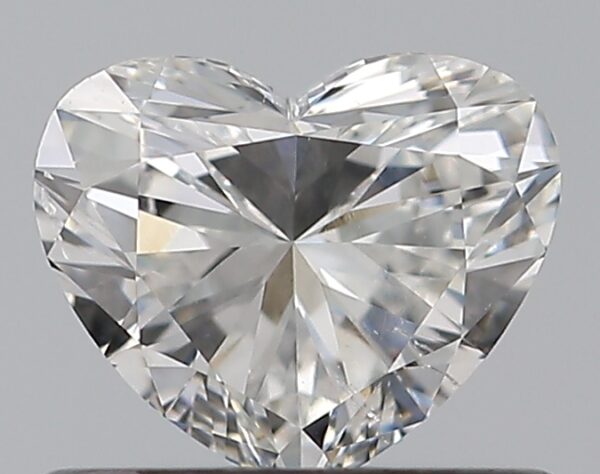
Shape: heart
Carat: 0.5
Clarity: SI1
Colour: F
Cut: EX
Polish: EX
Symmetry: VG
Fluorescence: M
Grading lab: GIA
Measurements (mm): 4.85 x 5.76 x 3.06